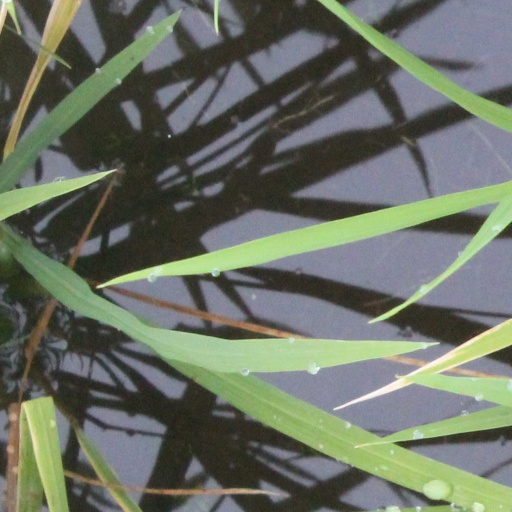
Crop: rice